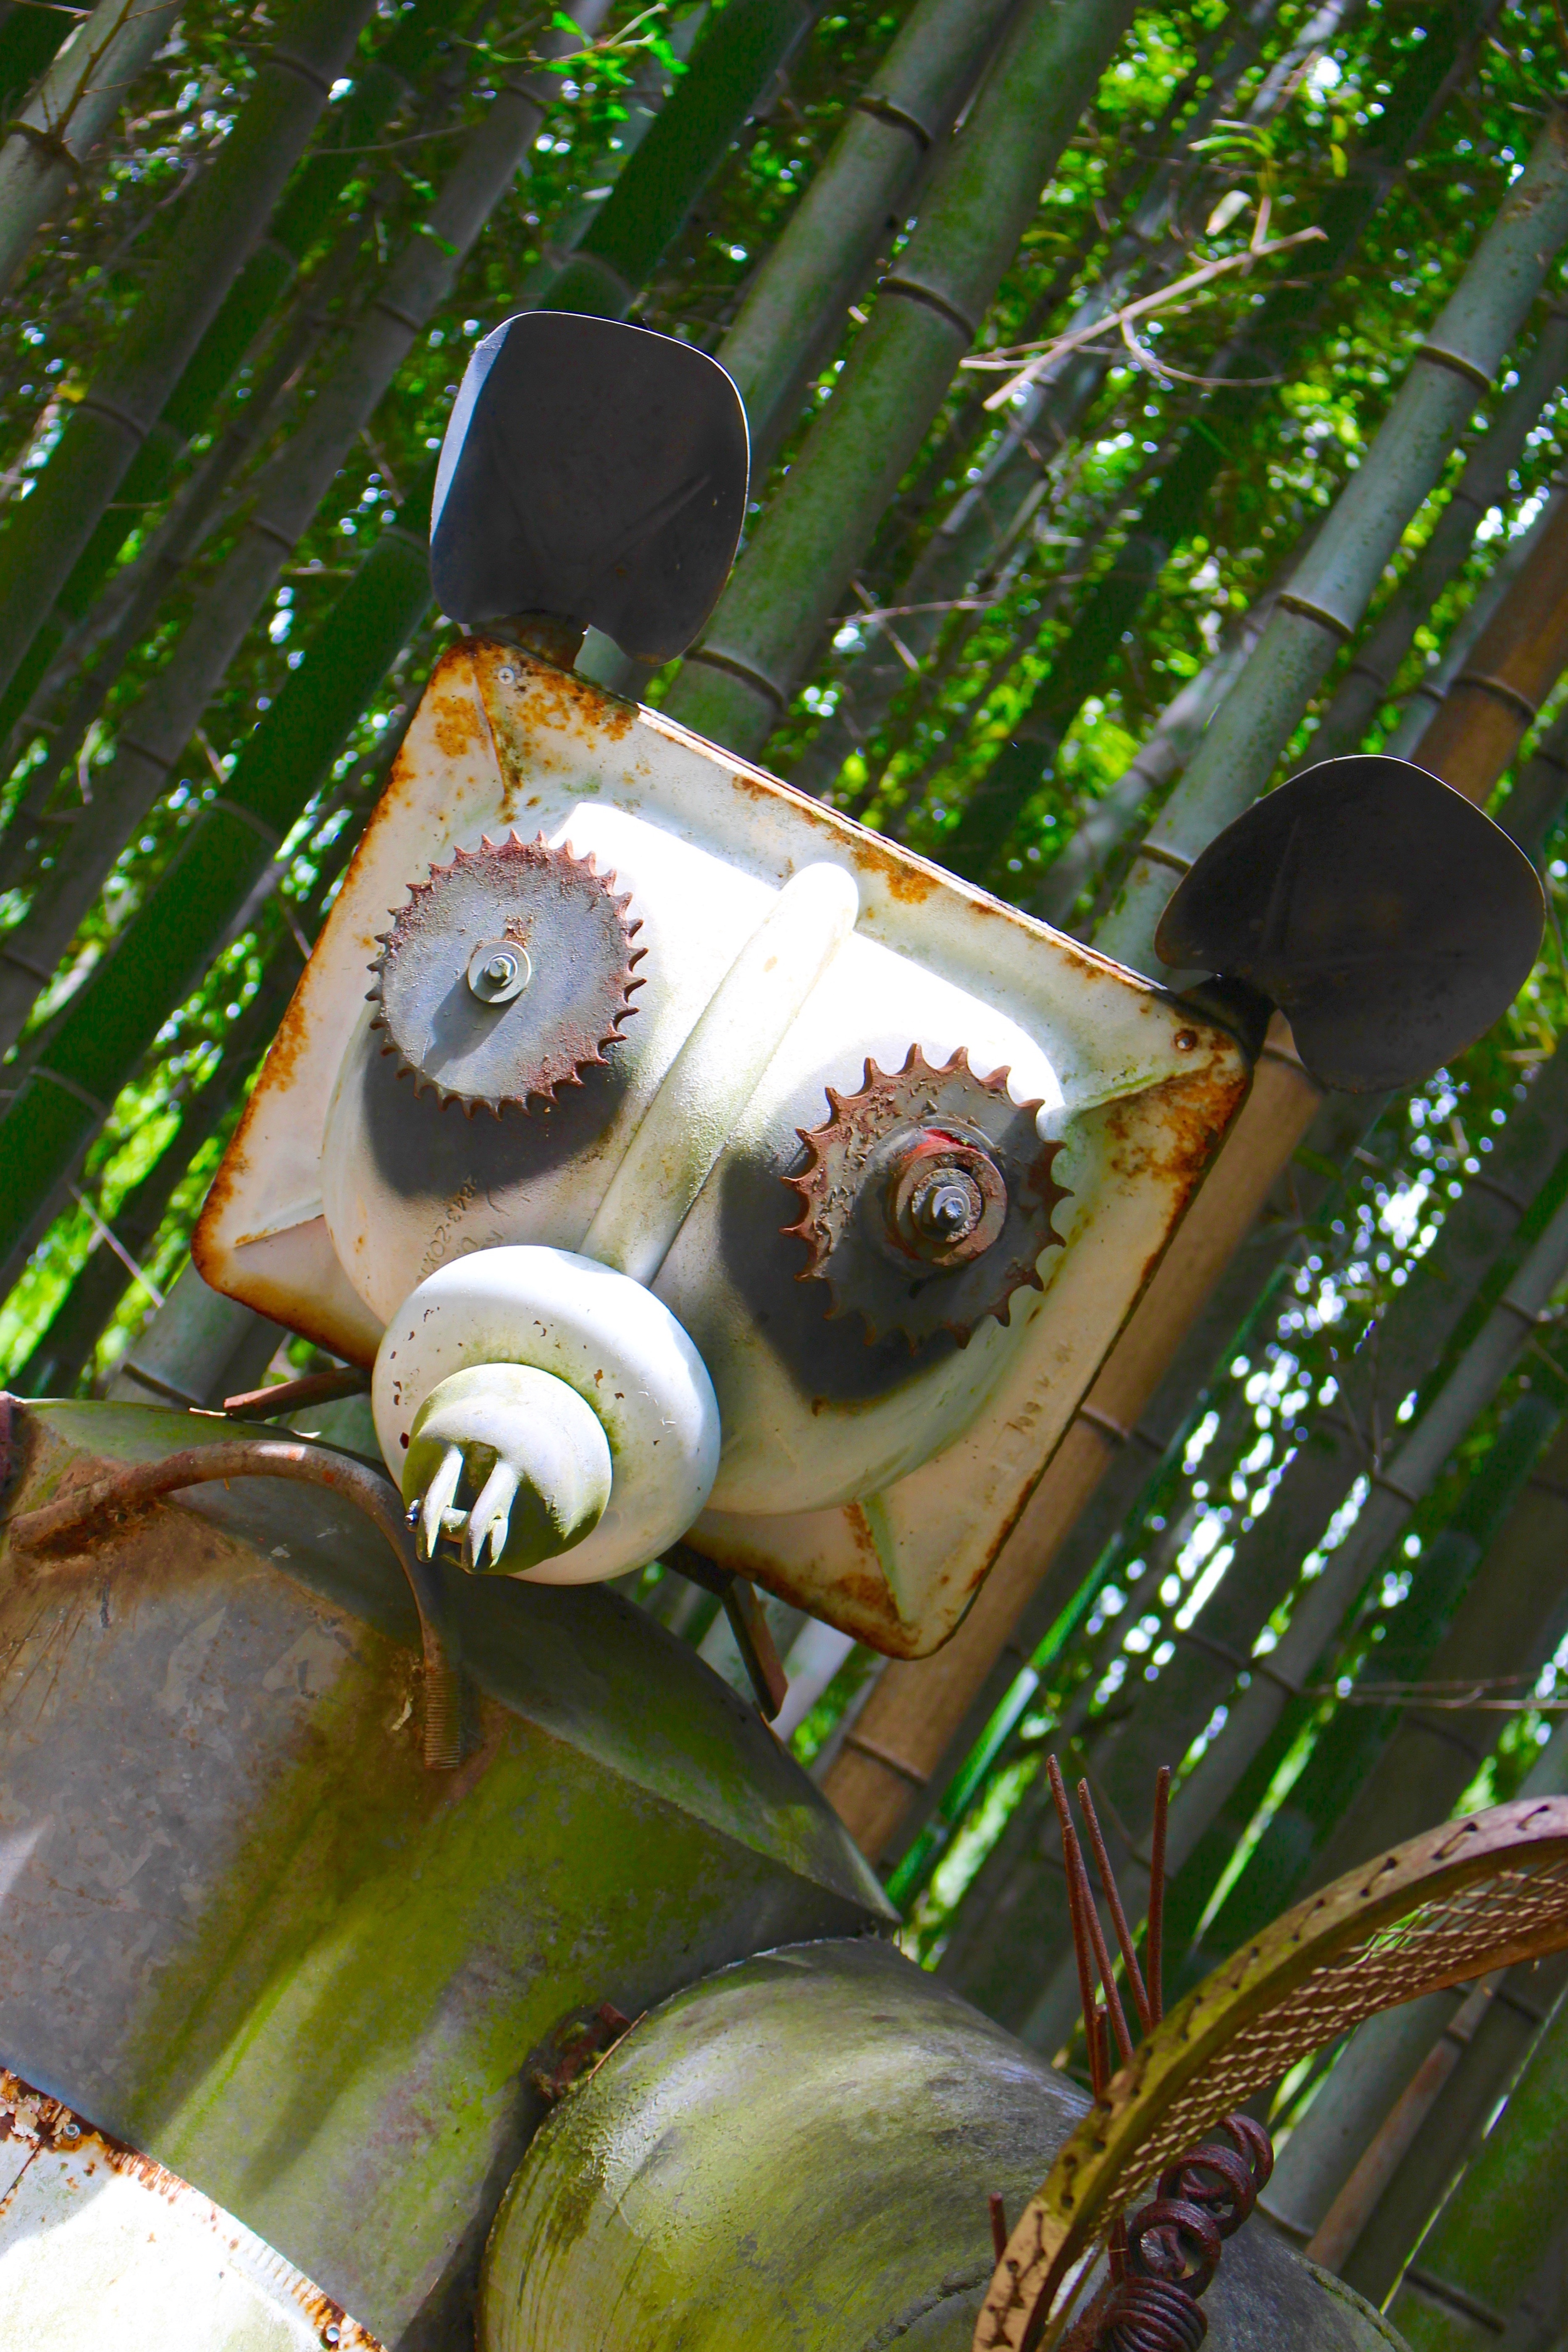
tree, leaf, flower, green, jungle, produce, botany, rainforest